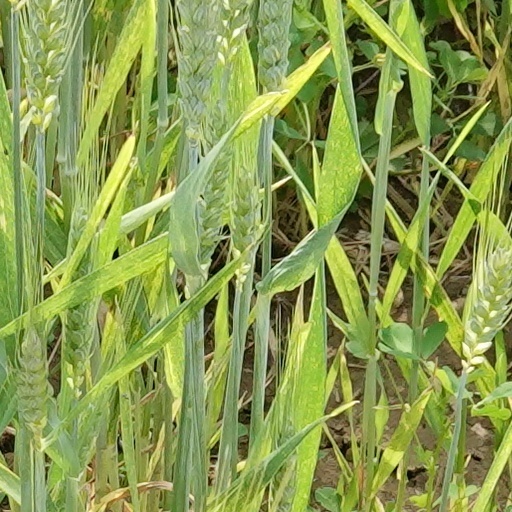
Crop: wheat